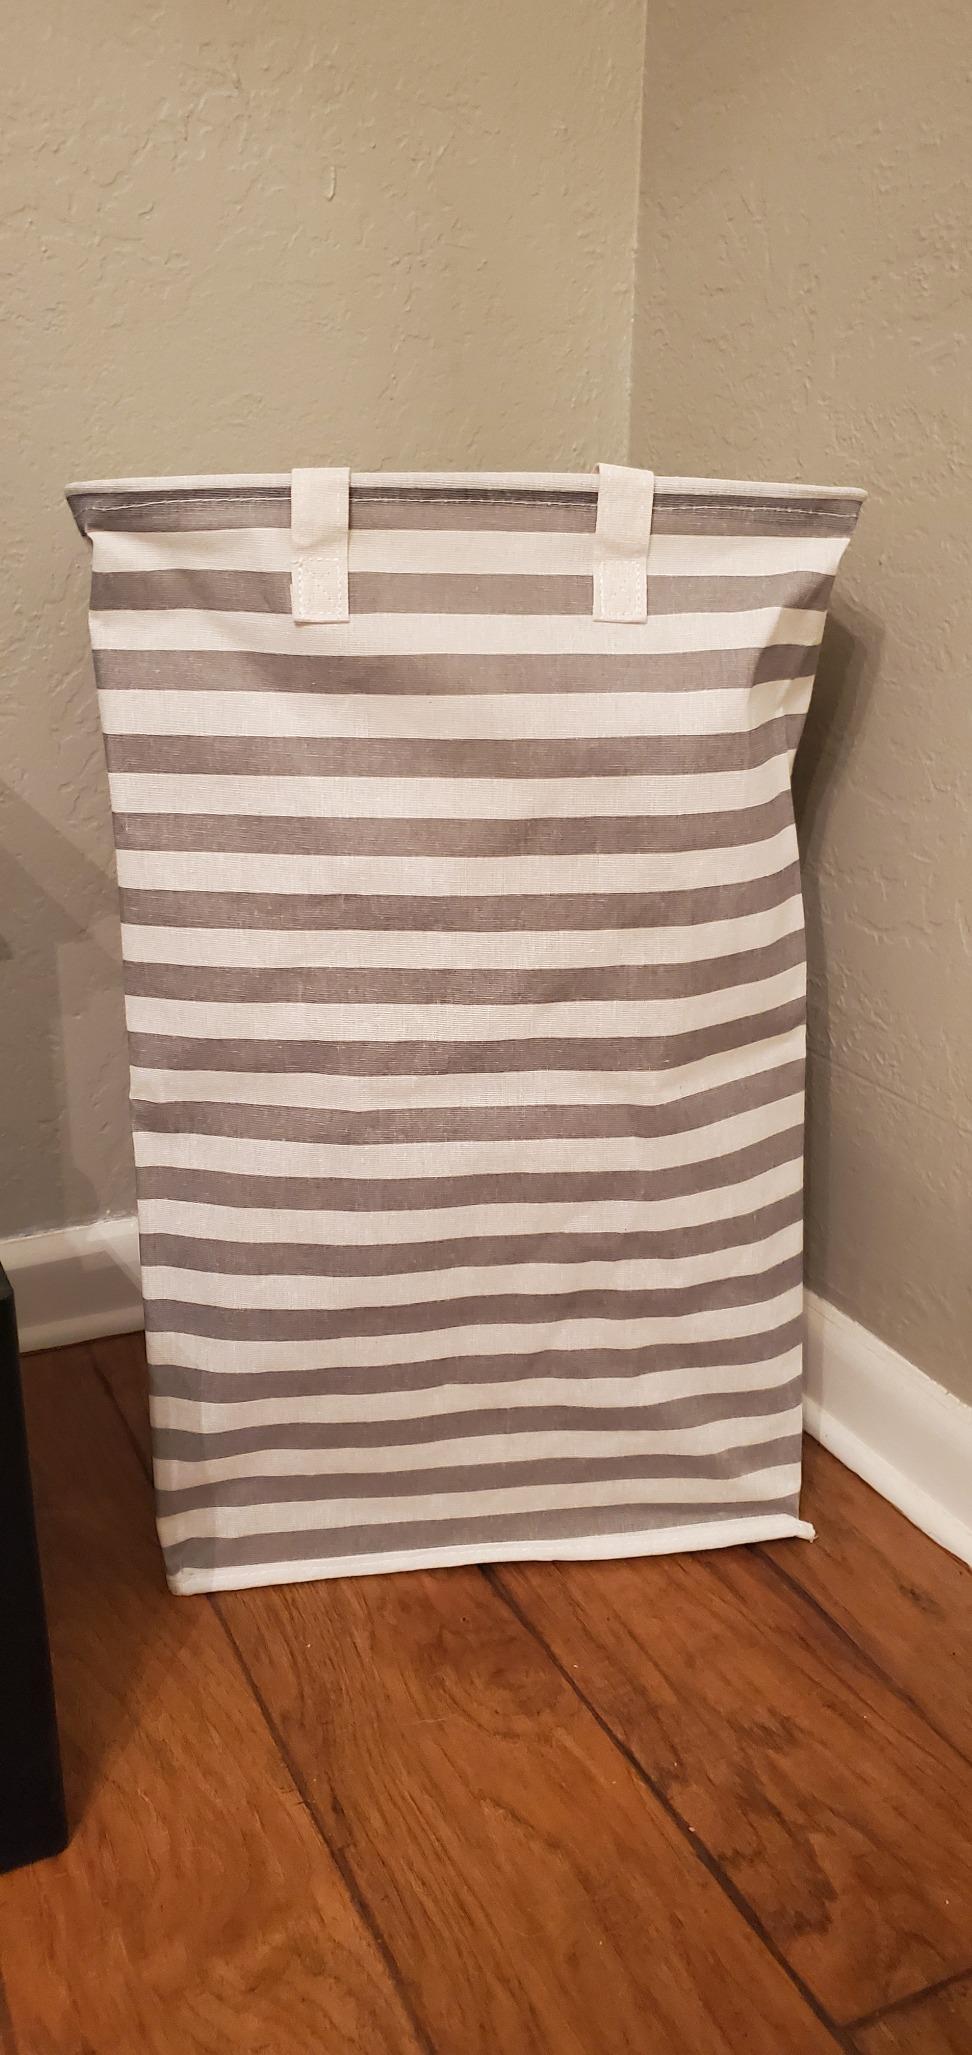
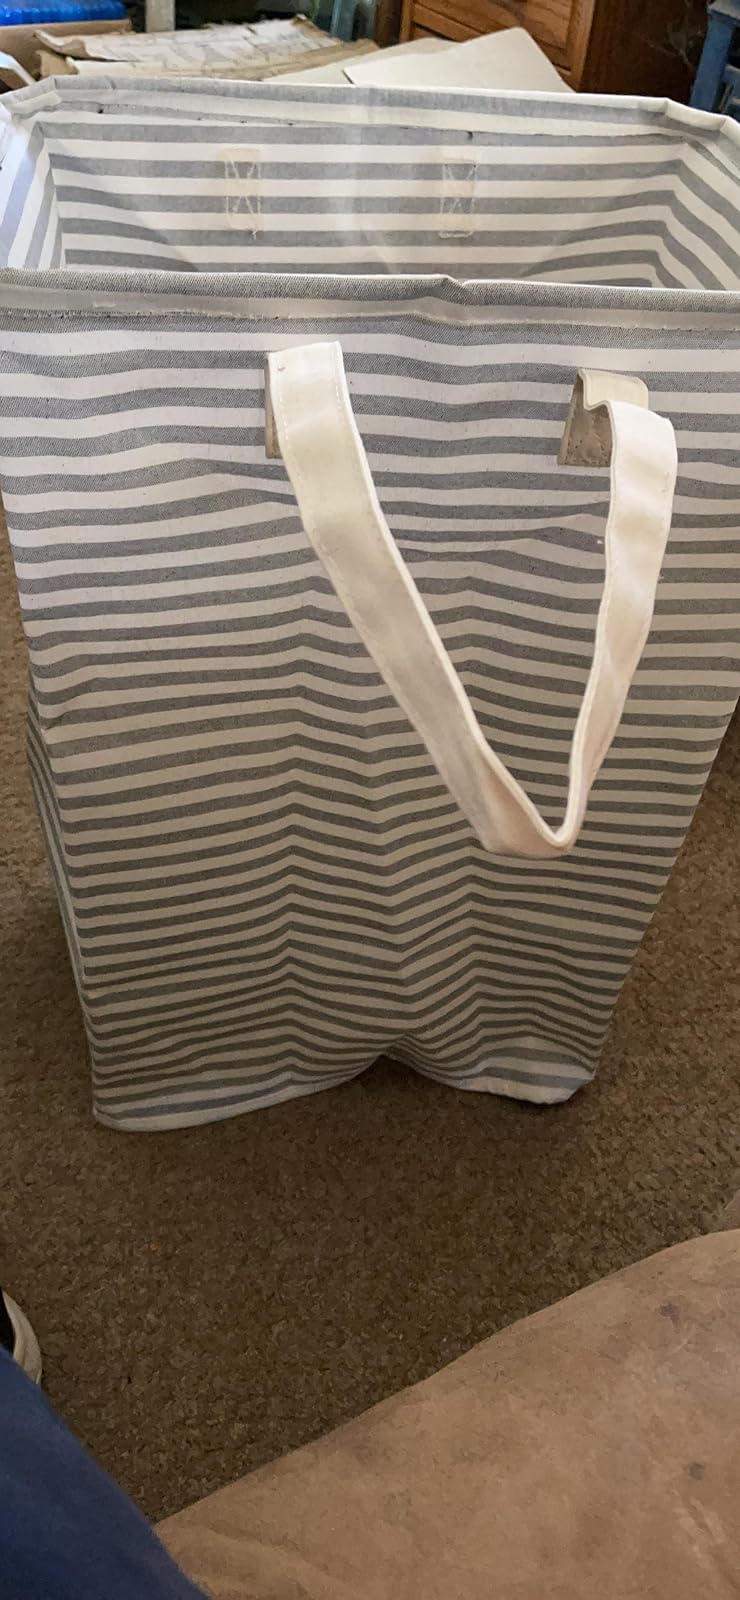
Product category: items_hamper
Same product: no